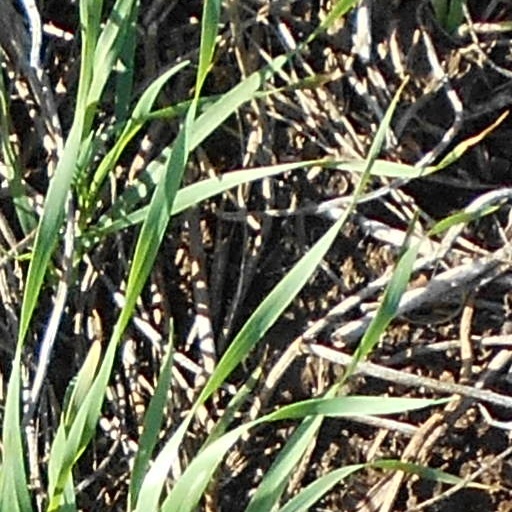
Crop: wheat